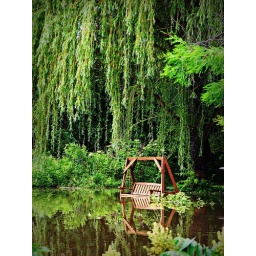
a pic I snapped of the swing emerged in water underneath the will tree